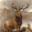
Label: deer